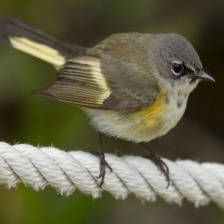
Species: AMERICAN REDSTART
Scientific name: SETOPHAGA RUTICILLA